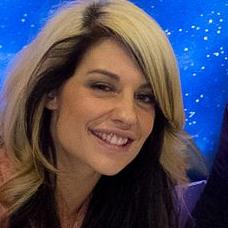
Age: 25